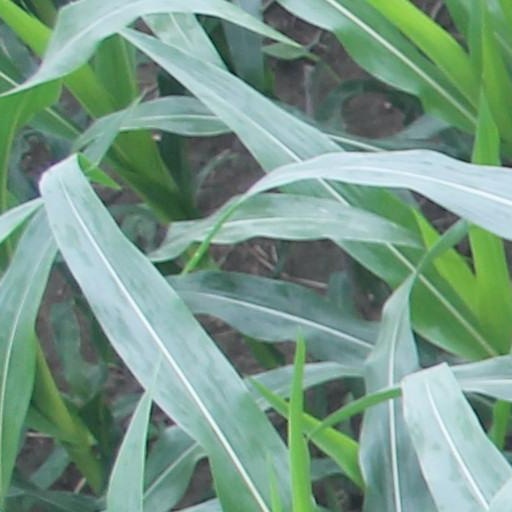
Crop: maize; corn